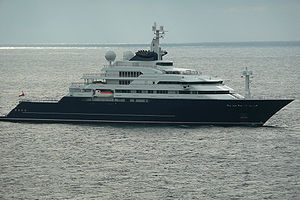
Octopus (yacht)
Octopus ved Grand Cayman i 2010
Octopus er en yacht ejet af Paul Allen, medstifter af Microsoft.